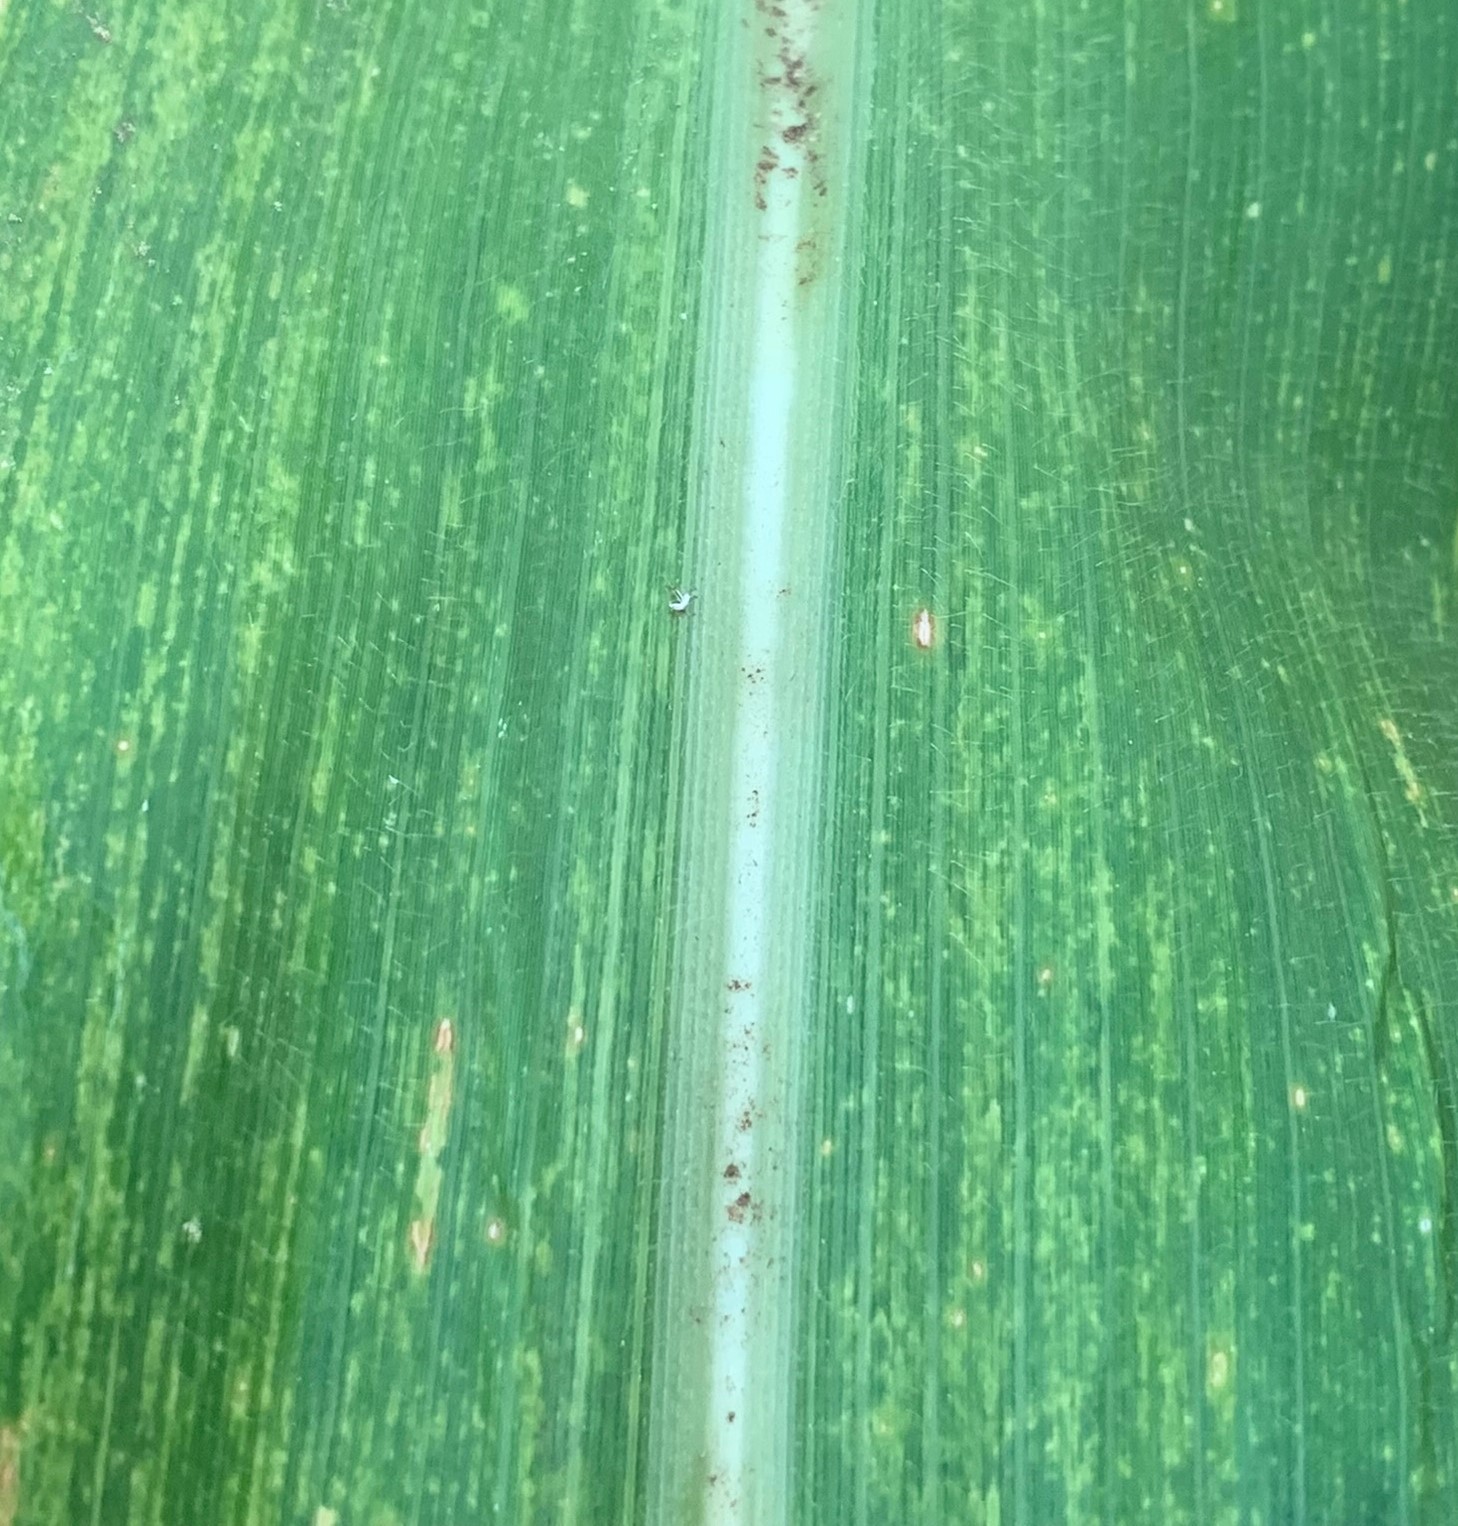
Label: MLN